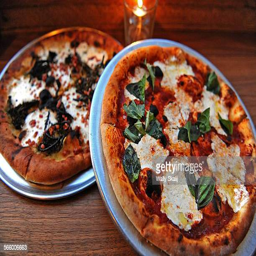
the classic pizza at restaurant